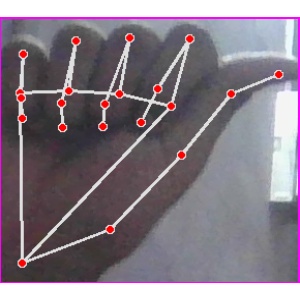
अक्षर: छ